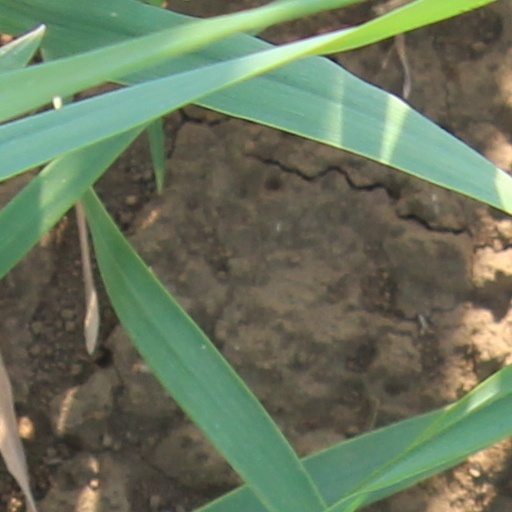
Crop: wheat